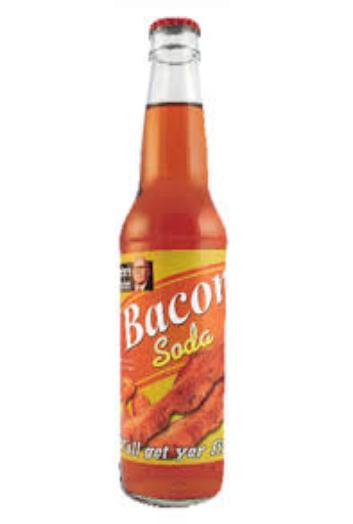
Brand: Bacon soda
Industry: Food